Sir Francis Drake, 3rd Baronet

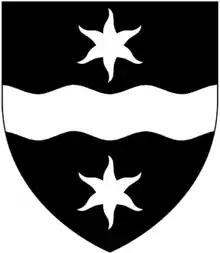
Arms of Drake of Buckland Abbey: "Sable, a fess wavy between two estoiles argent"

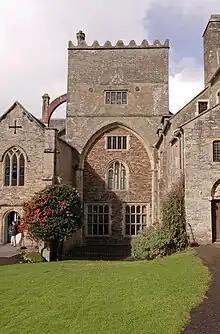
Buckland Abbey tower

Sir Francis Drake, 3rd Baronet (1642–1718), of Buckland Abbey in the parish of Buckland Monachorum and of Meavy, both in Devon, England, was elected seven times as a Member of Parliament for Tavistock in Devon, in 1673, 1679, 1681, 1689, 1690, 1696 and 1698.